91st Aero Squadron

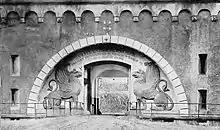
Entrance to Coblenz Airfield

On the squadron's arrival at Coblenz, it was found that the 91st, 94th and 12th Squadrons were to occupy Fort Alexander (Feste Kaiser Alexander) on the steep hill to the west of the city. The airfield was a former parade ground, and the work of putting up hangars was still in progress. On 10 January, Brigadier-General William Mitchell, in an impressive ceremony, decorated the officers to whom Distinguished Flying Crosses had been awarded some time previously, after the ceremony of decoration. General Mitchell, Who was to leave for the States in a few days, made a short farewell address, in which he paid a tribute to the work of the 91st, saying "No squadron ever performed such reconnaissances as you have, working fifty kilometers behind the lines, and getting away with it."